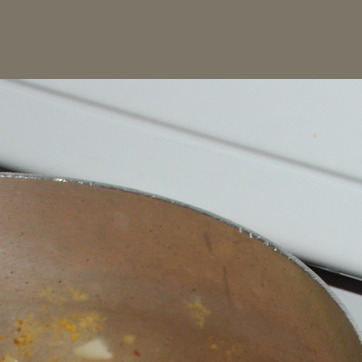
Material: metal